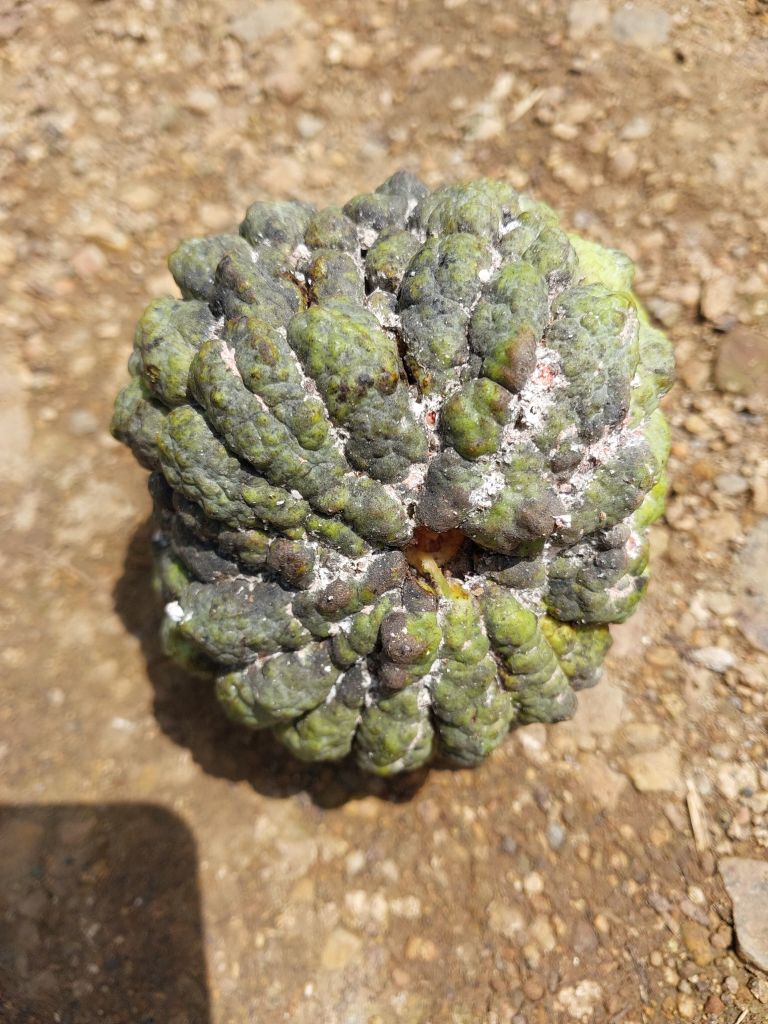
Disease label: Blank Canker